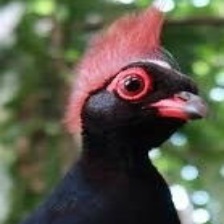
Species: CRESTED WOOD PARTRIDGE
Scientific name: ROLLULUS ROULOUL
ImageNet parent category: partridge